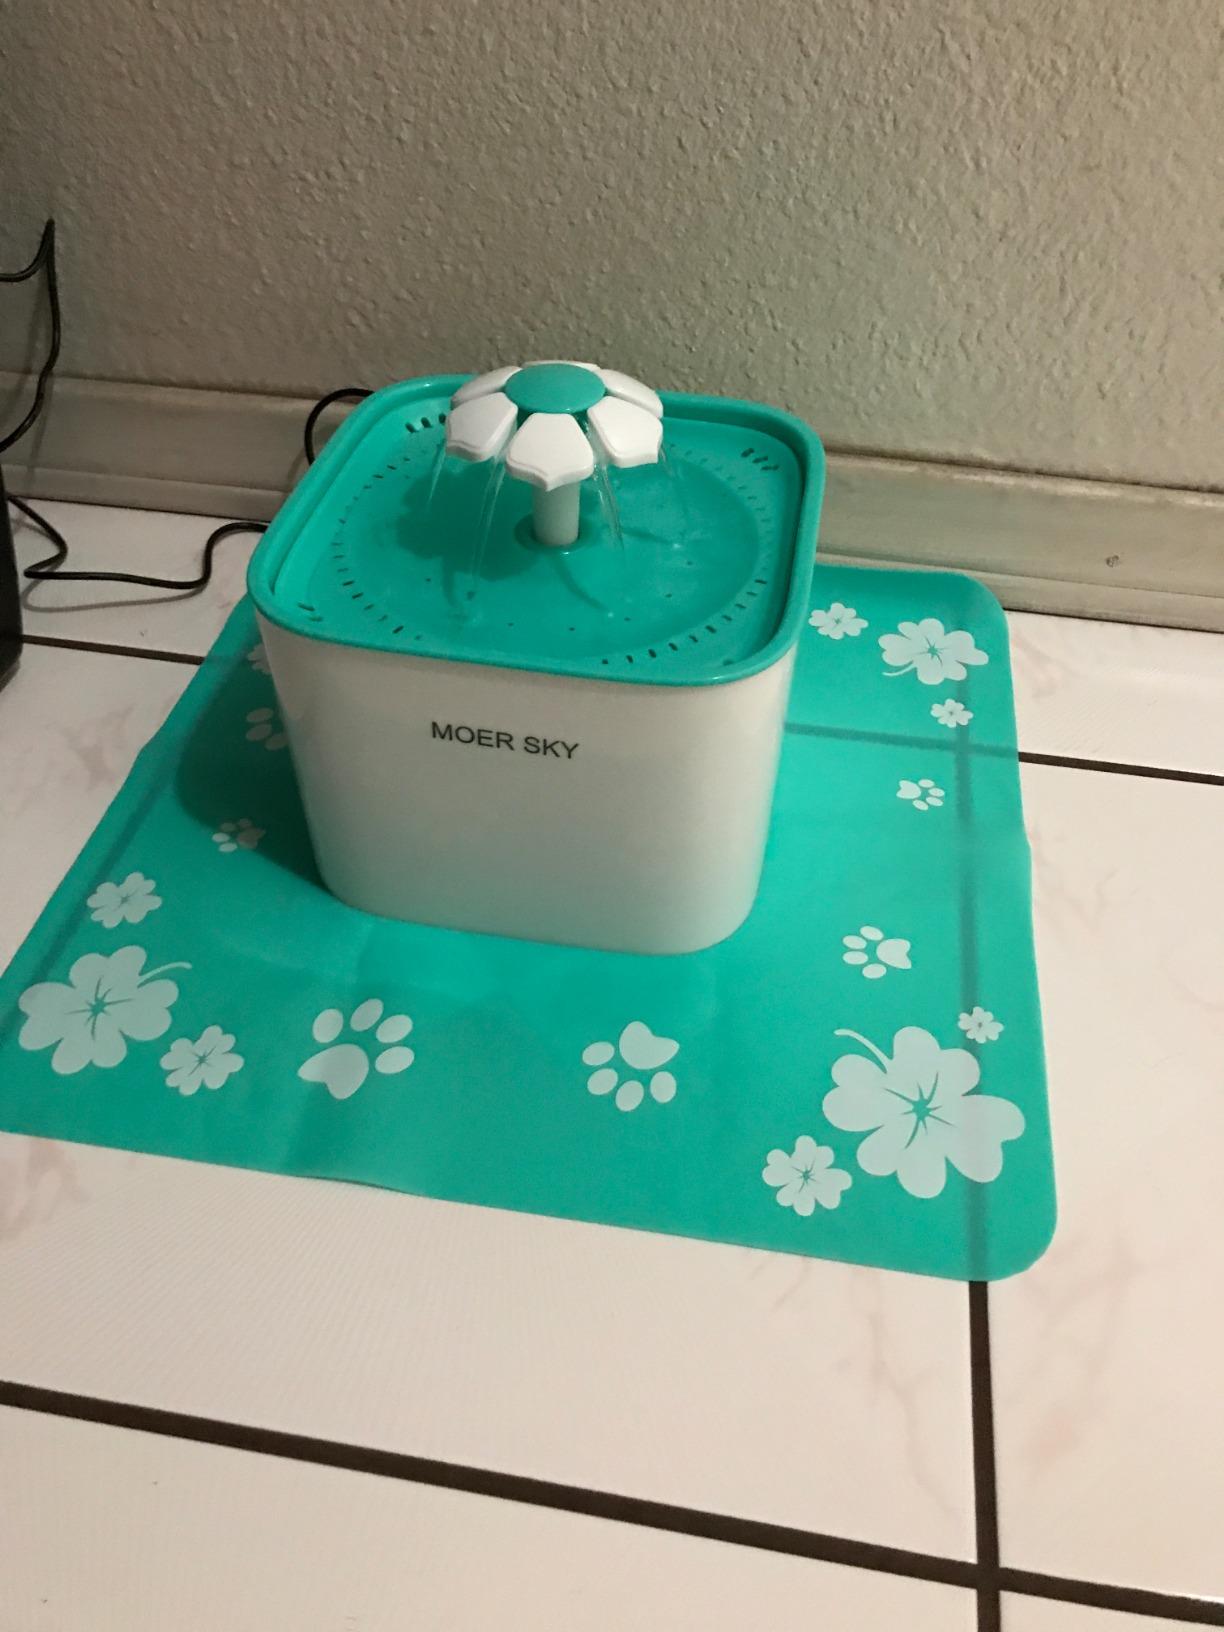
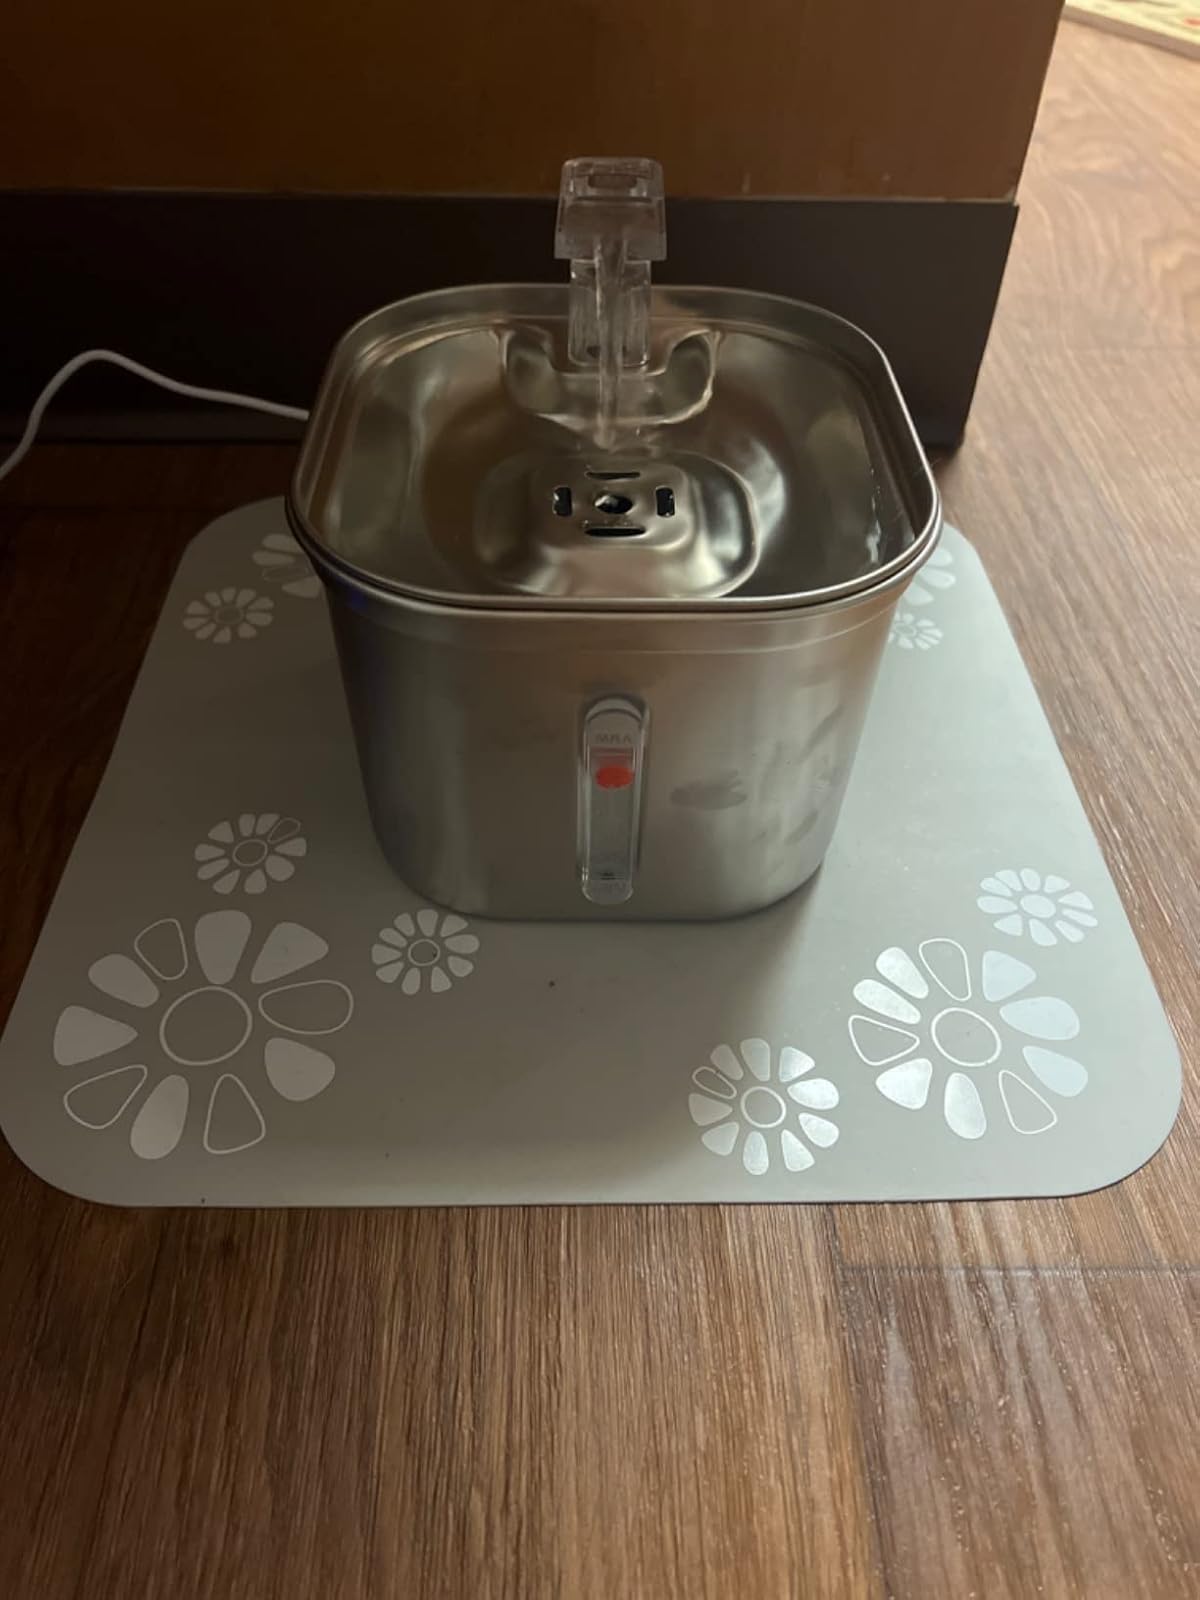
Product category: items_bowl
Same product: no